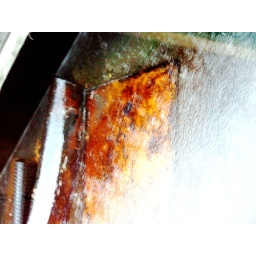
Metal Plate on the library roof in the rain